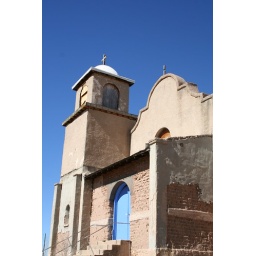
The door and the sky are in competition for the brightest blue...